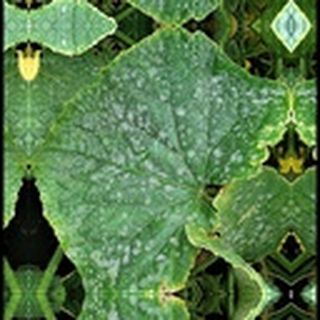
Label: cotton_powdery_mildew